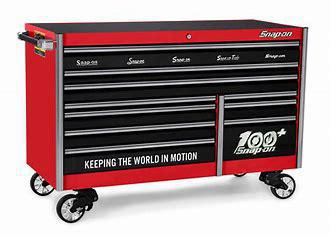
Brand: ON
Model: 100